Citizen Włapko

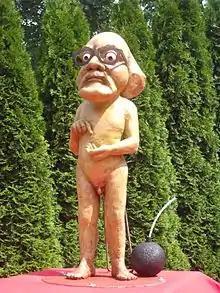
Citizen Skimmer ("Polish: Obywatel Włapko") - the symbol of corrupt official

Citizen Włapko ("Citizen Skimmer, Polish: Obywatel Włapko") is the name of a 1.10 meter-high sculpture symbolizing a corrupt official. The satirical figure shows a naked boy with the head of a mature man wearing glasses with a mustache and beard. His right forefinger pointing to his left palm indicates a request for money. There is a bomb next to his left foot, which symbolizes the explosive nature of the request, and the nudity symbolizes the whole, "naked" truth.